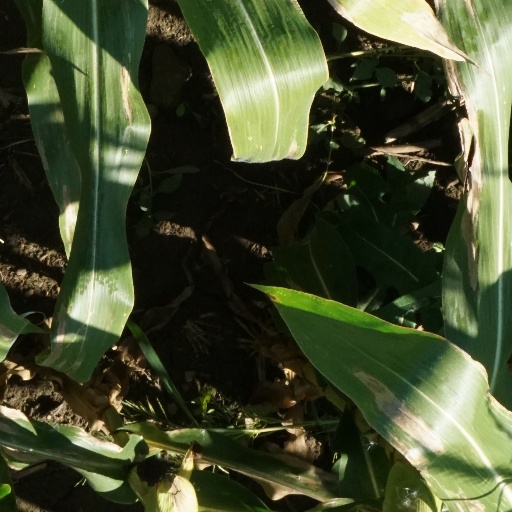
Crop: maize; corn